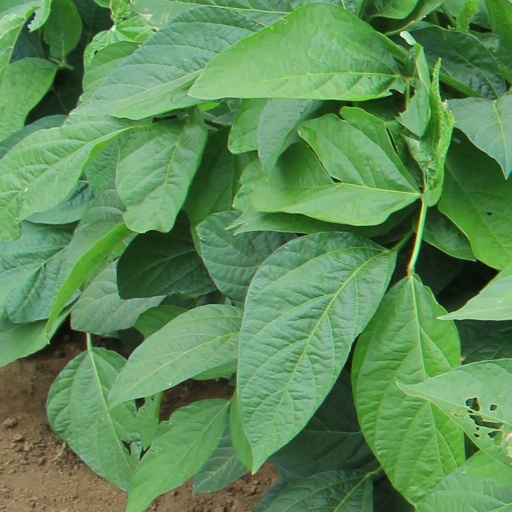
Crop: soybean